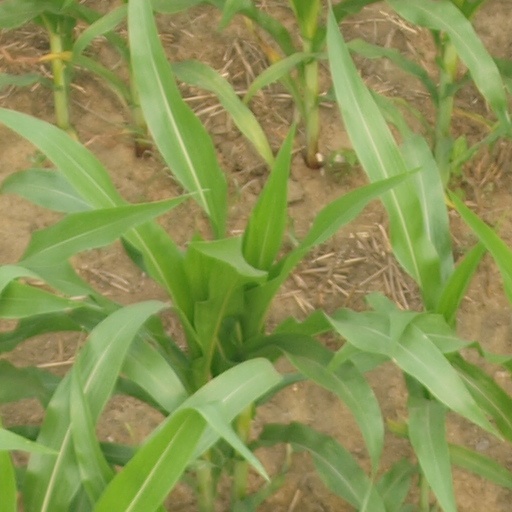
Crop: maize; corn